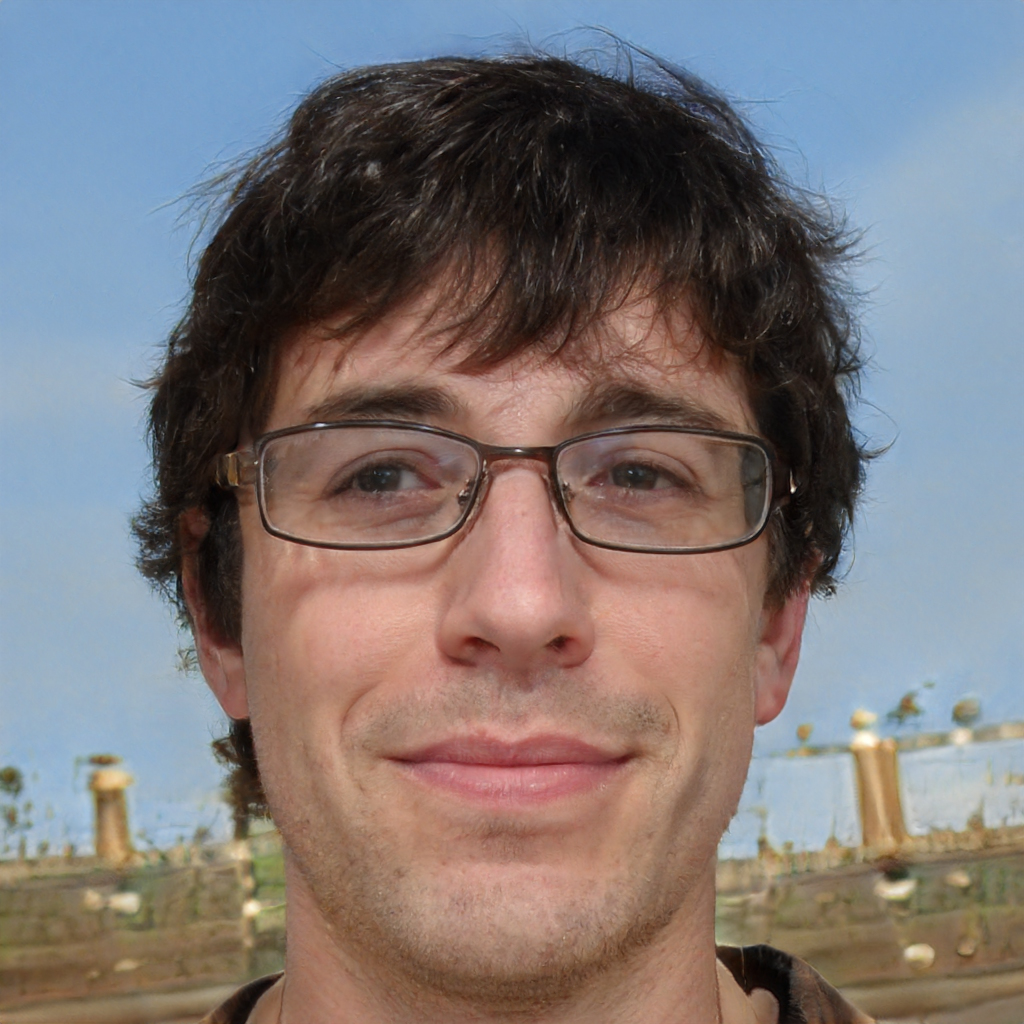
Gender: Male